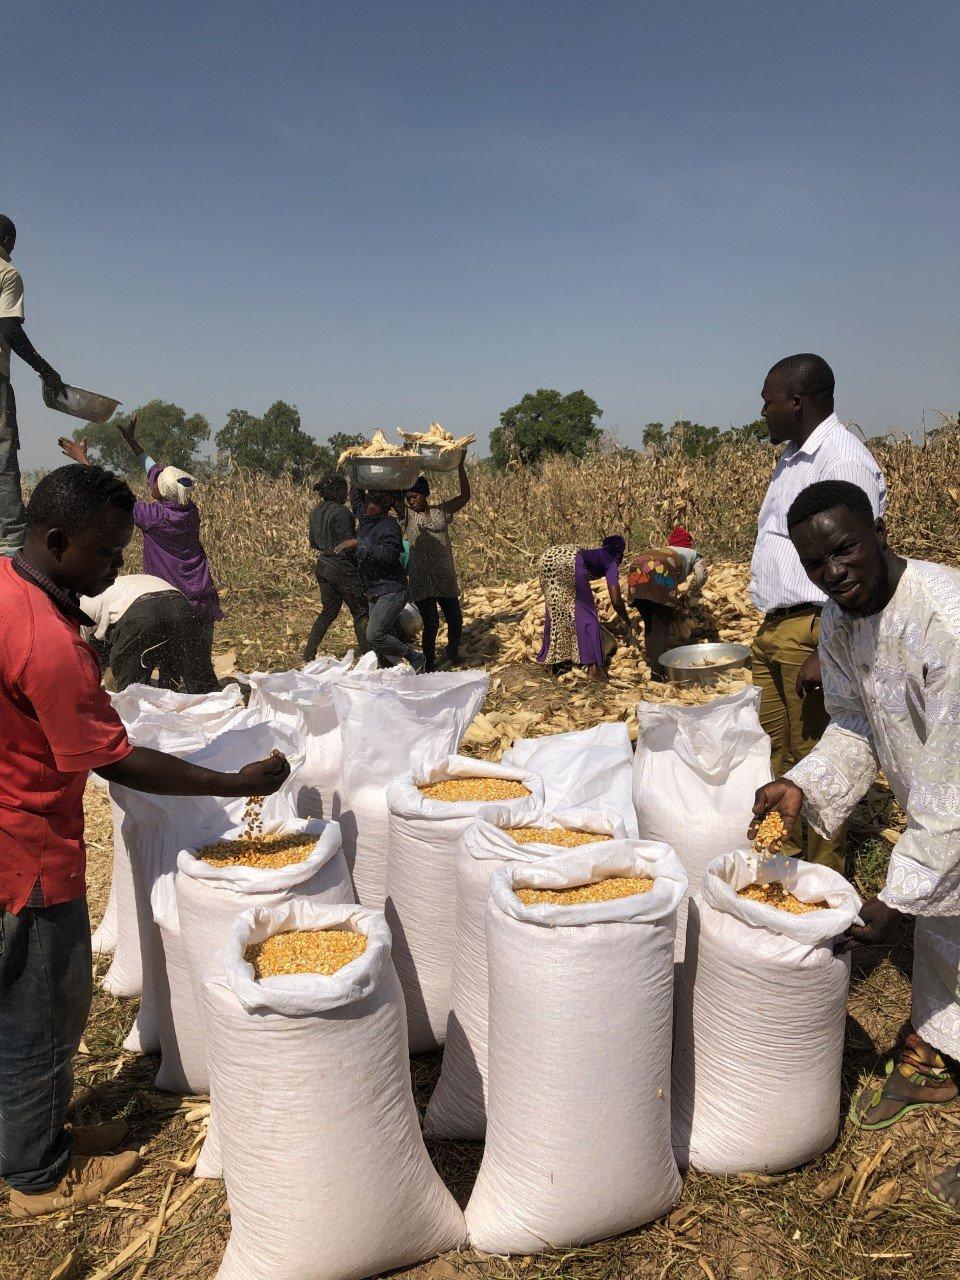
Kundi la watu wa kike na wa kiume, wakiwa wamekusanya mbegu za mazao ya mahindi, na kupangilia katika magunia marefu ya rangi nyeupe, yaliyokusanywa katika eneo moja sehemu ya shamba.